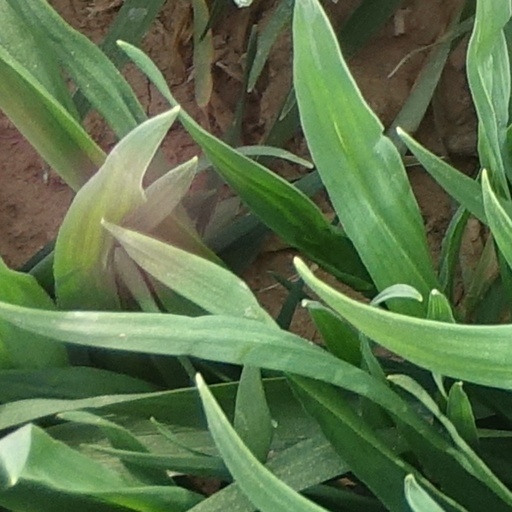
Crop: wheat